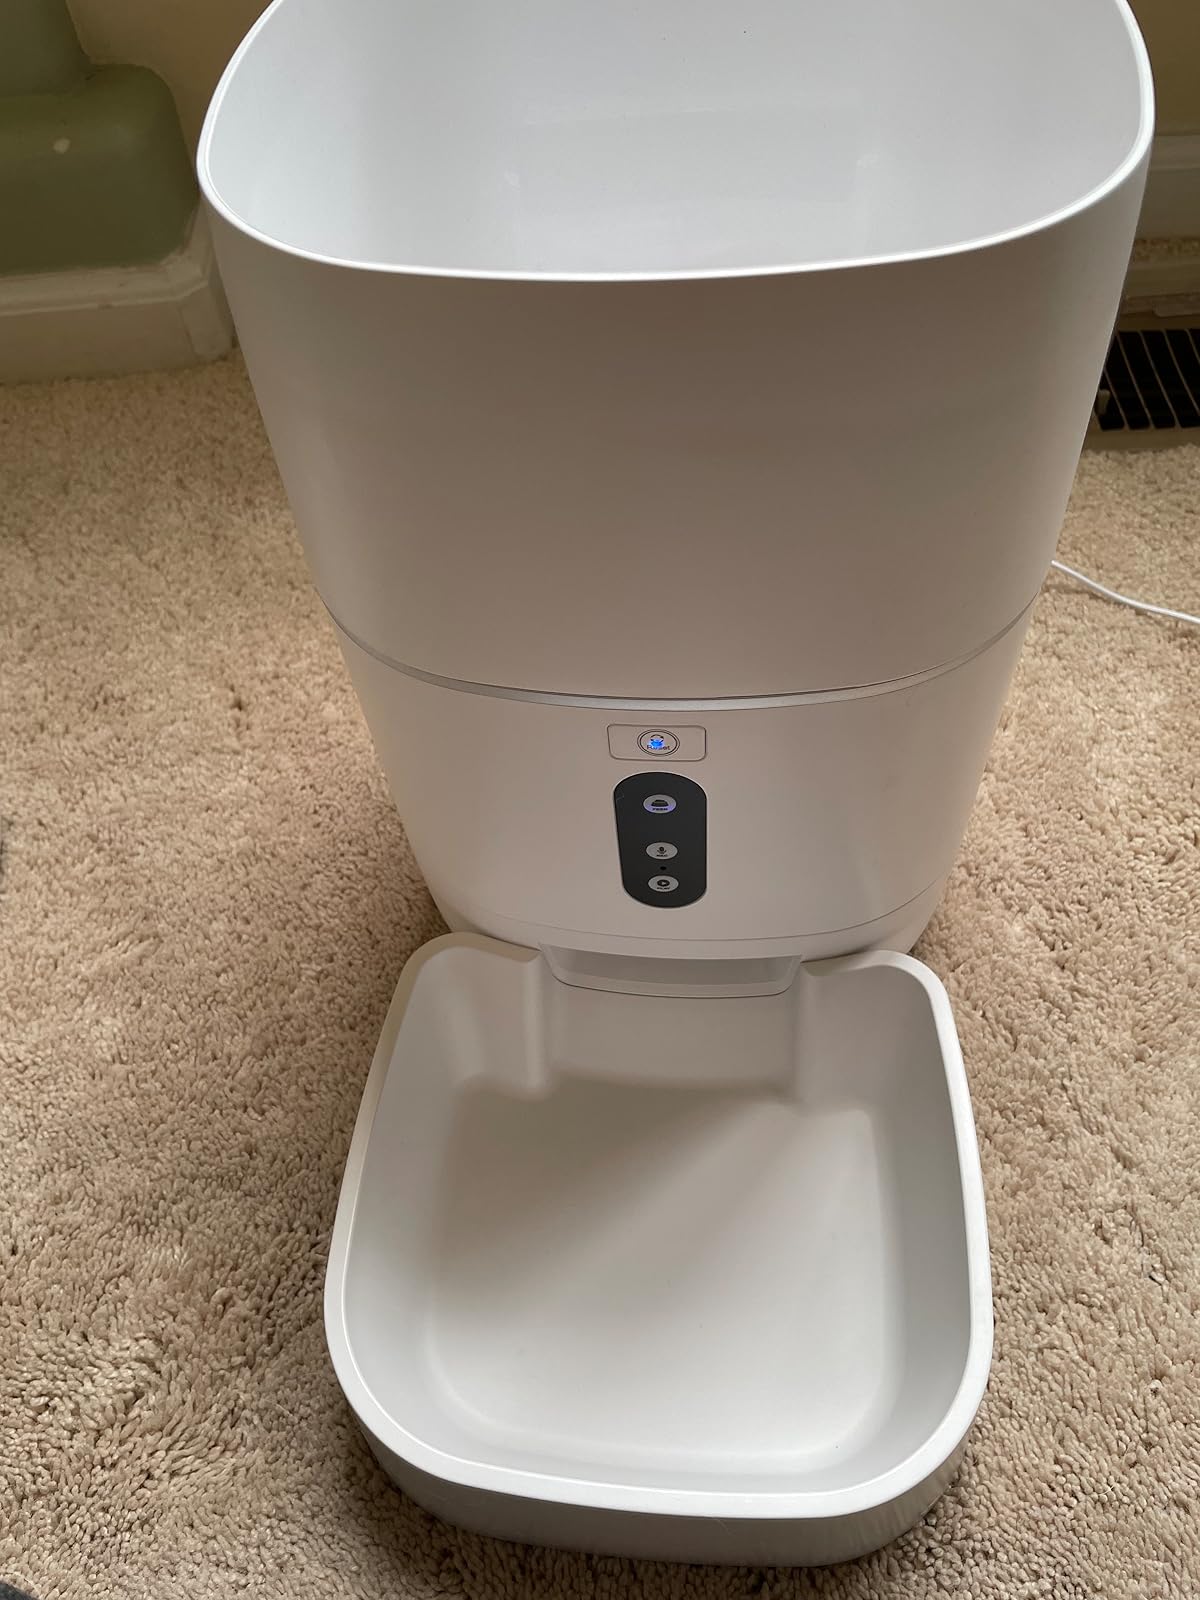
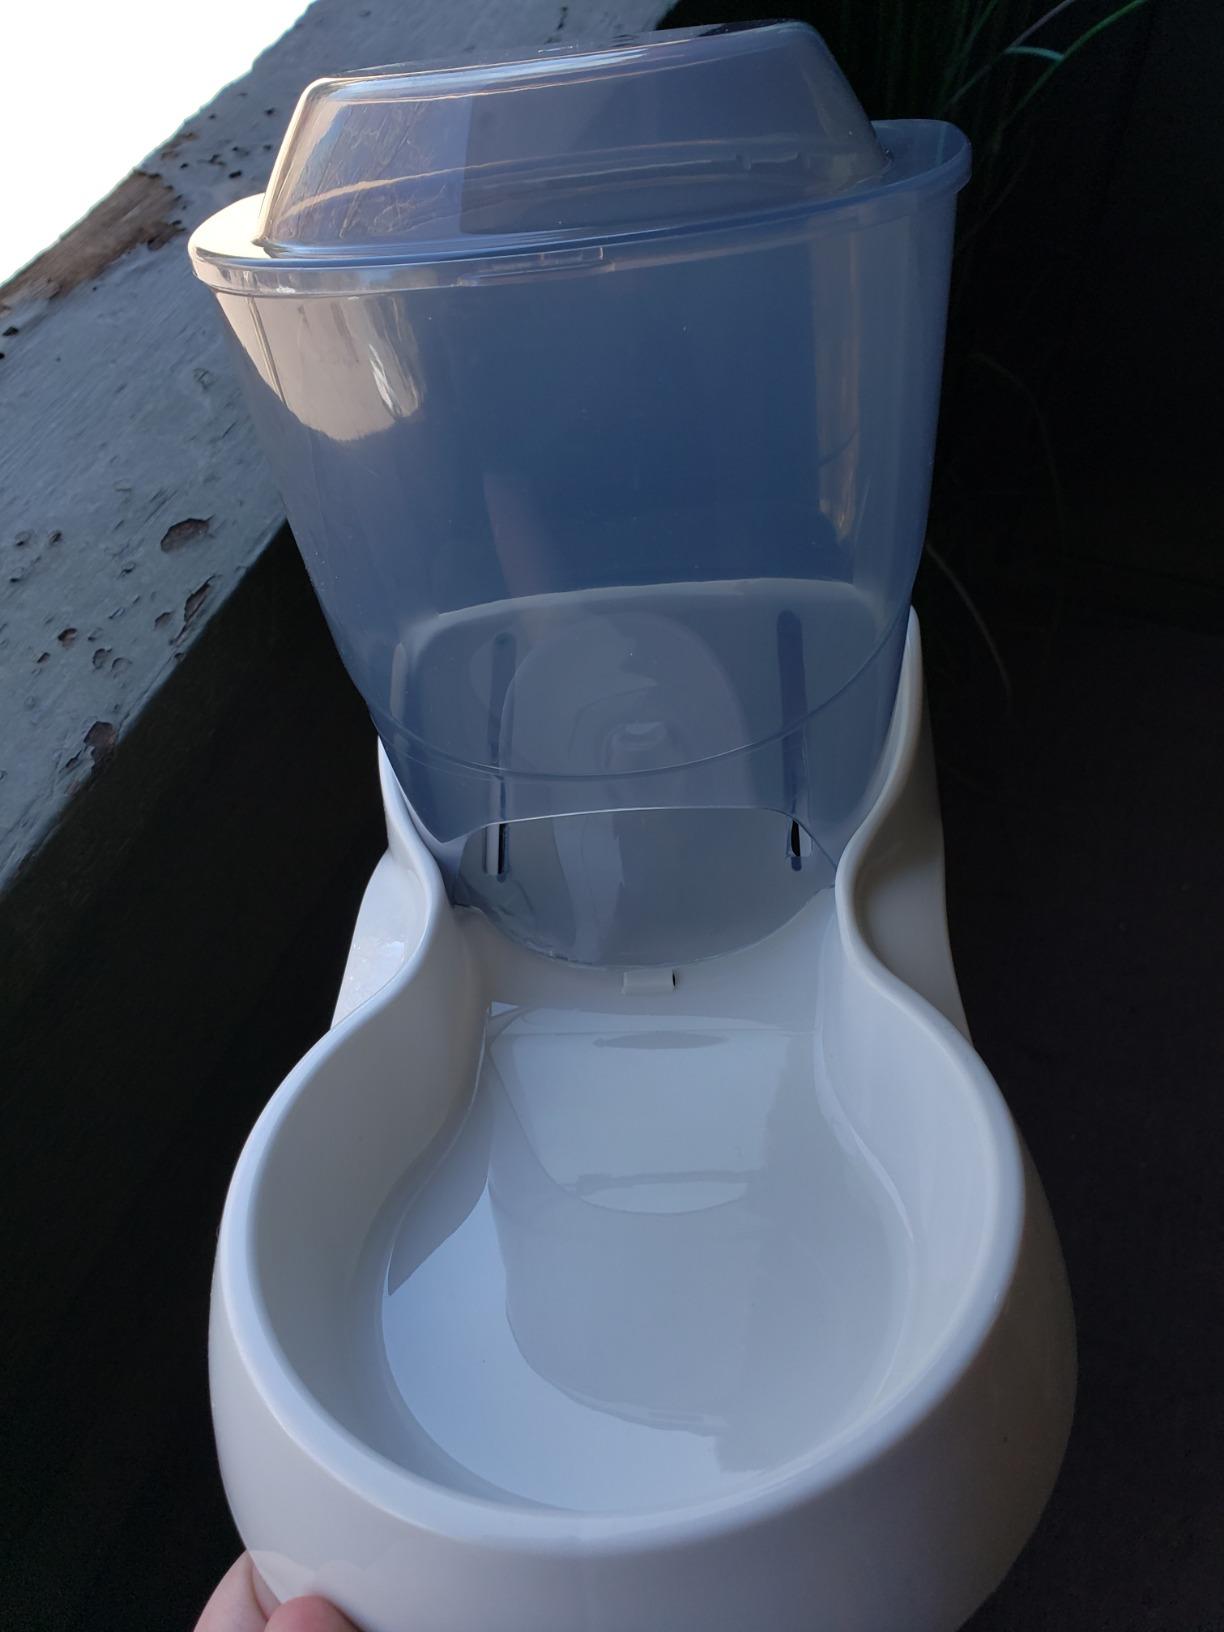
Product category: items_feeder
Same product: no